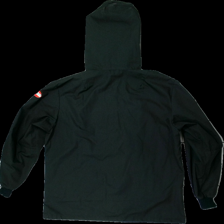
View: back
Type: Jacket
Category: Ladies
Brand: Missing
Colors: Black
Material: ?
Cut: Regular
Season: Spring
Damage location: middle center
Price range: <50
Recommended usage: Export
Description: svart tunn jacka med nopprig vid händerna